Wachirabenchathat Park

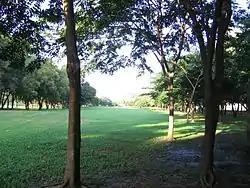
Wachirabenchathat Park

Wachirabenchathat Park, or often spelled Vachirabenjatas Park, also popularly known as State Railway Public Park is a name of public park in Chatuchak district, Bangkok, Thailand. The park borders on the Queen Sirikit Park and Chatuchak Park, and it is also the largest park of the complex, bounded by Kamphaeng Phet 3 road and Kamphaeng Phet 2 road with Soi Nikhom Rotfai Sai 1 near PTT Head Office and Ministry of Energy. It is one of the most popular parks in Bangkok.